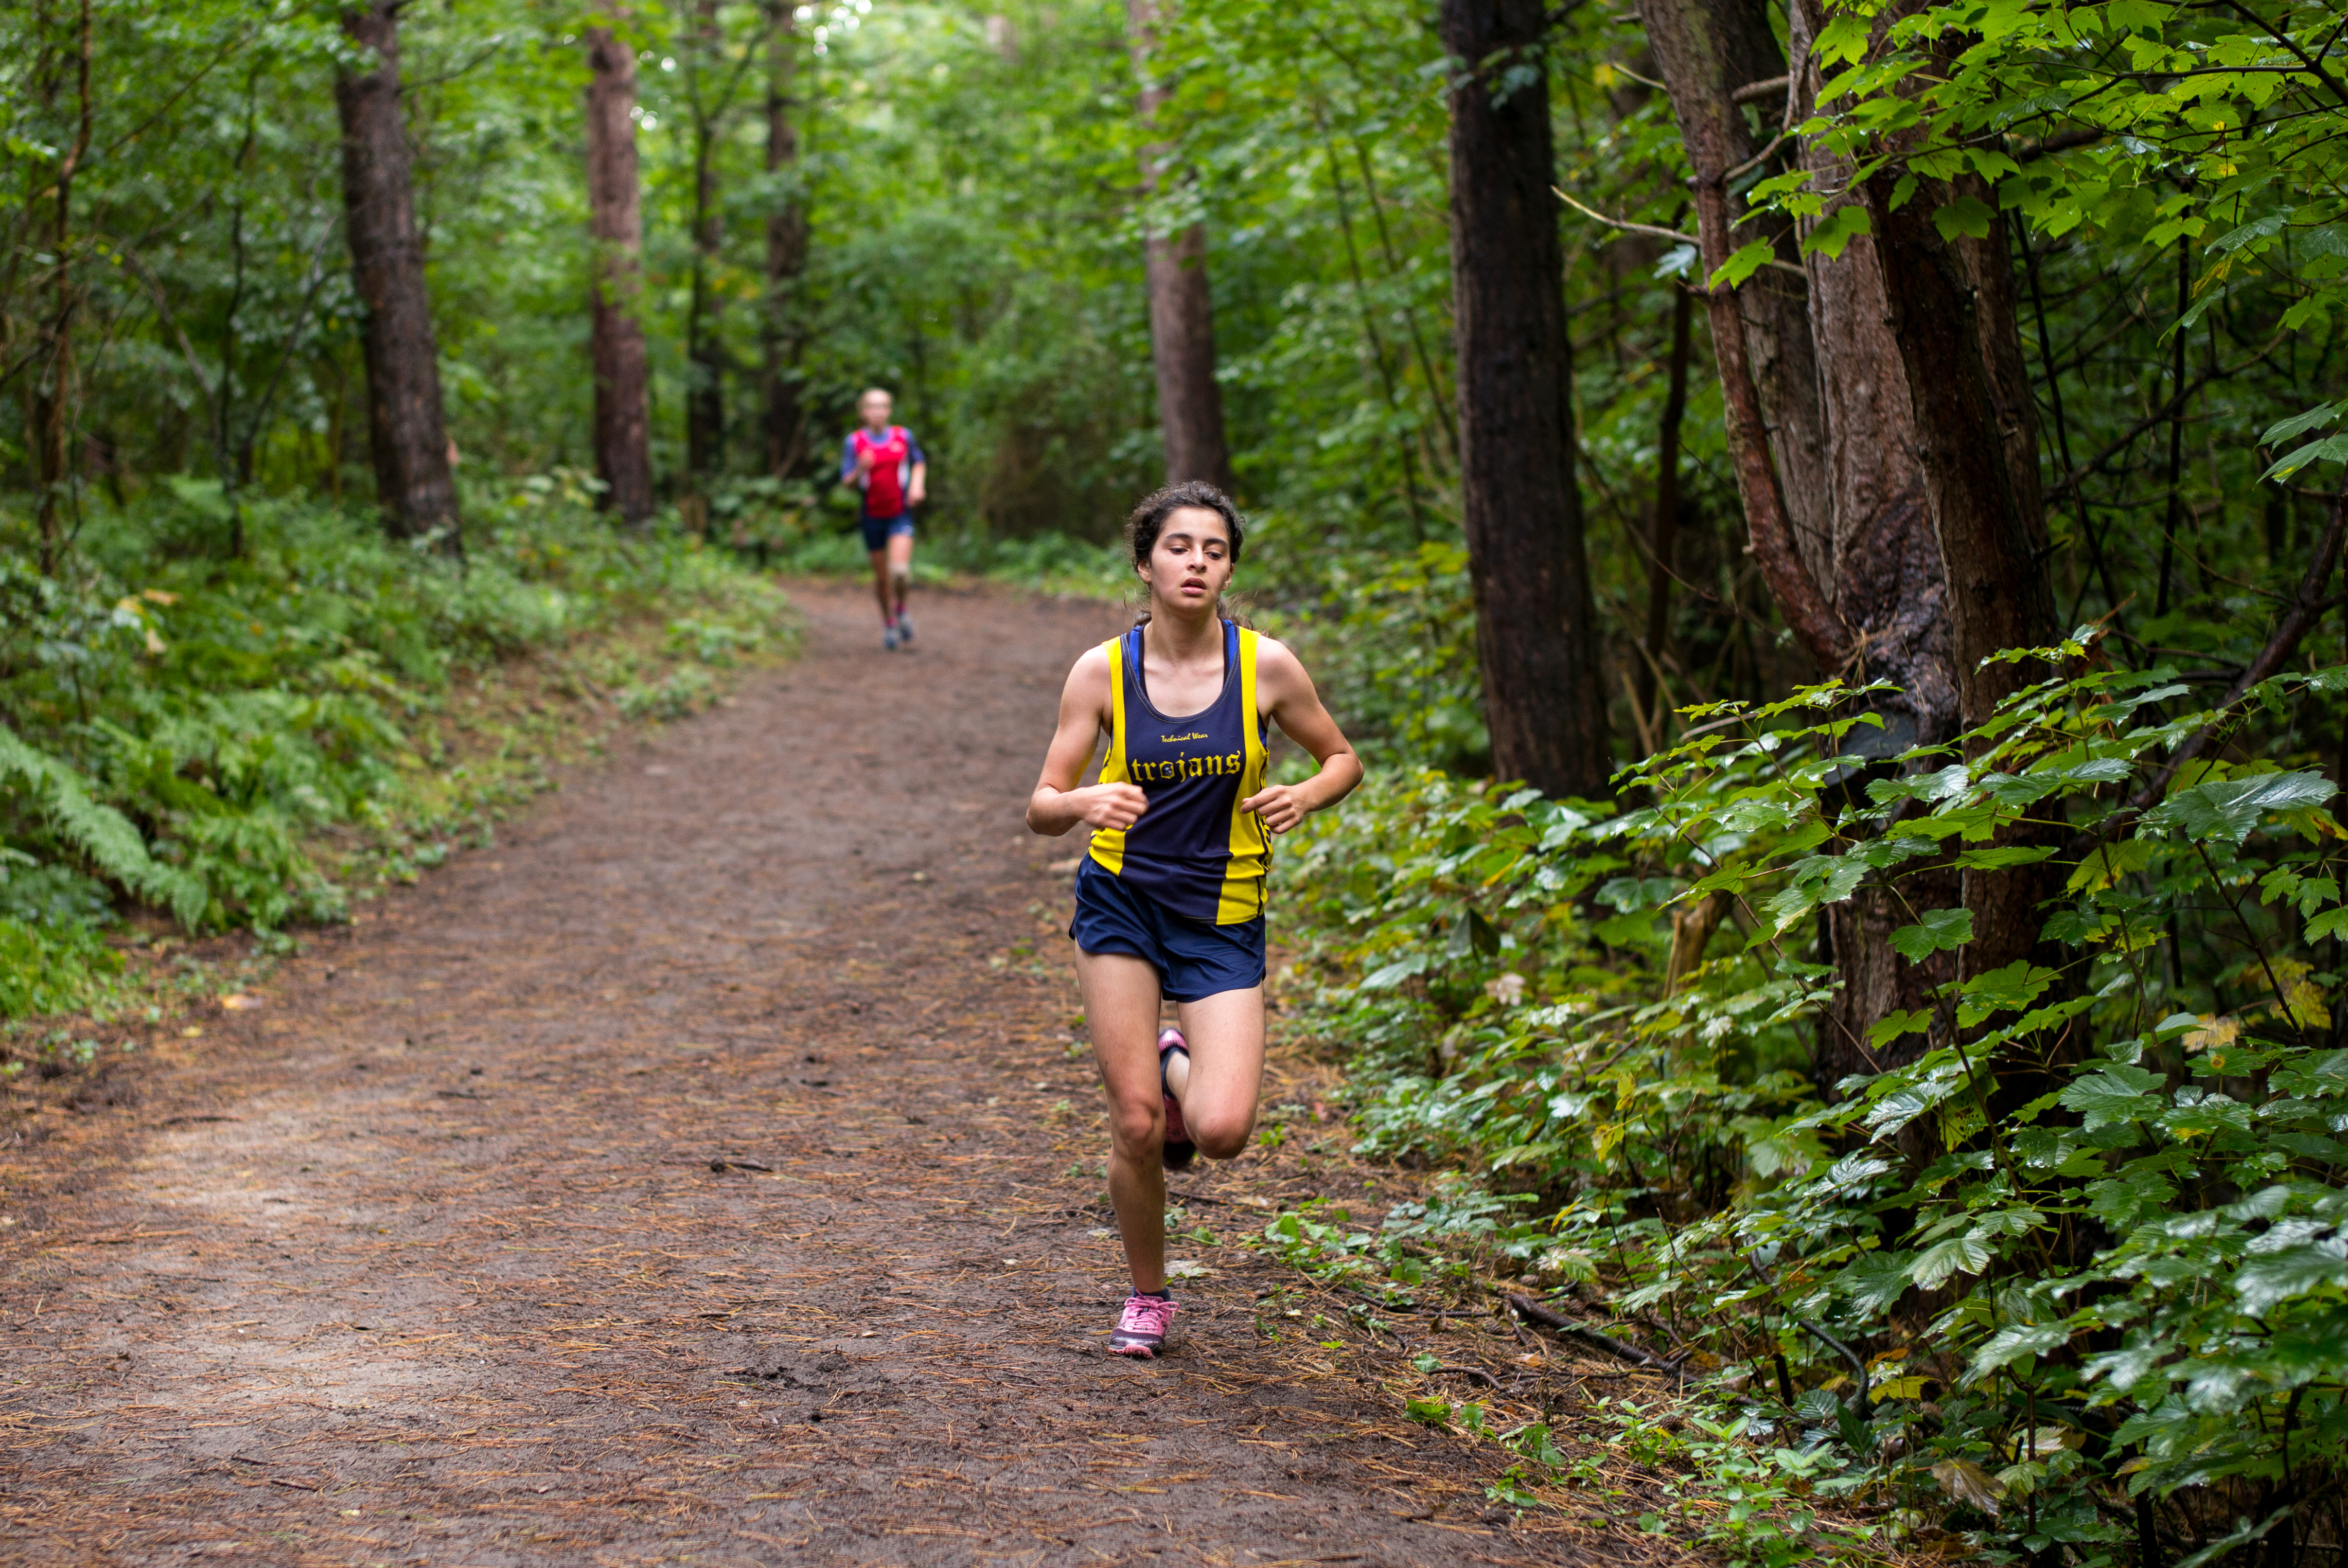
forest, person, trail, running, recreation, jogging, race, sports, woodland, endurance, mountain biking, physical exercise, outdoor recreation, human action, ultramarathon, duathlon, cross country cycling